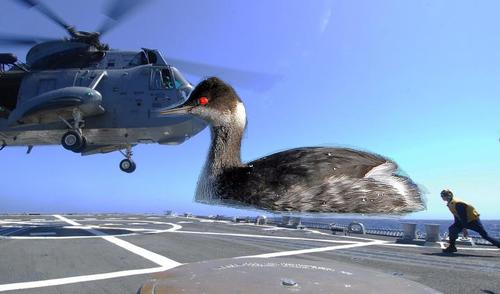
Bird species: Eared_Grebe
Bird type: waterbird
Background: water